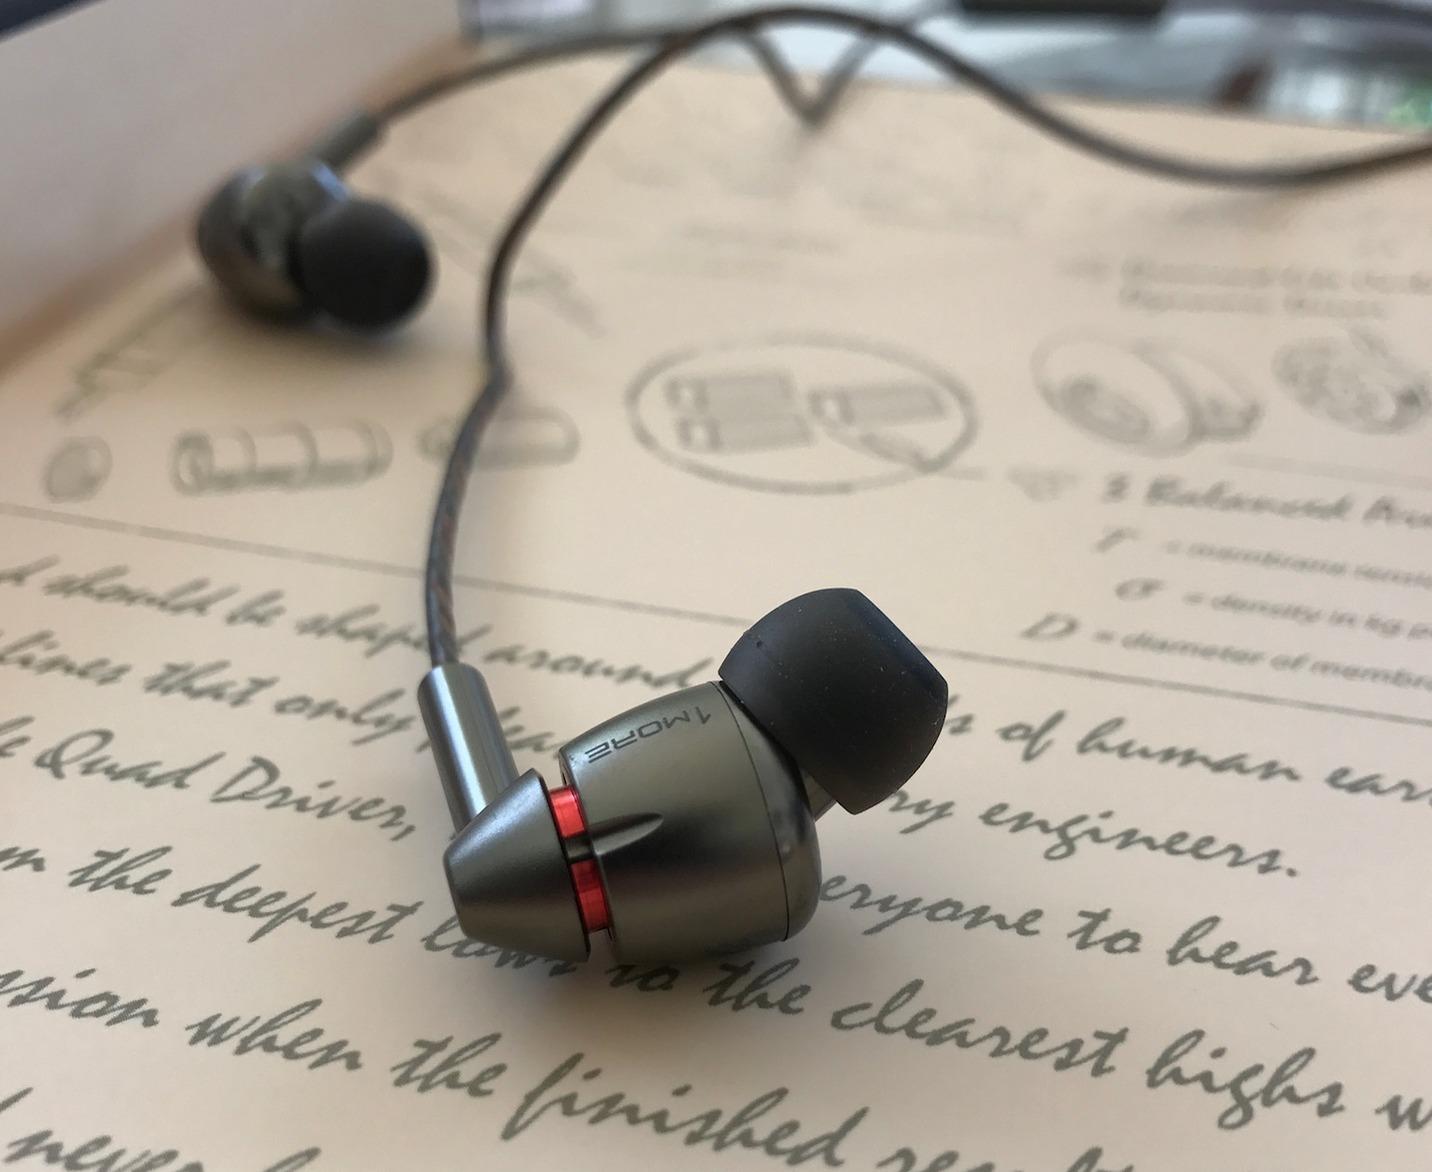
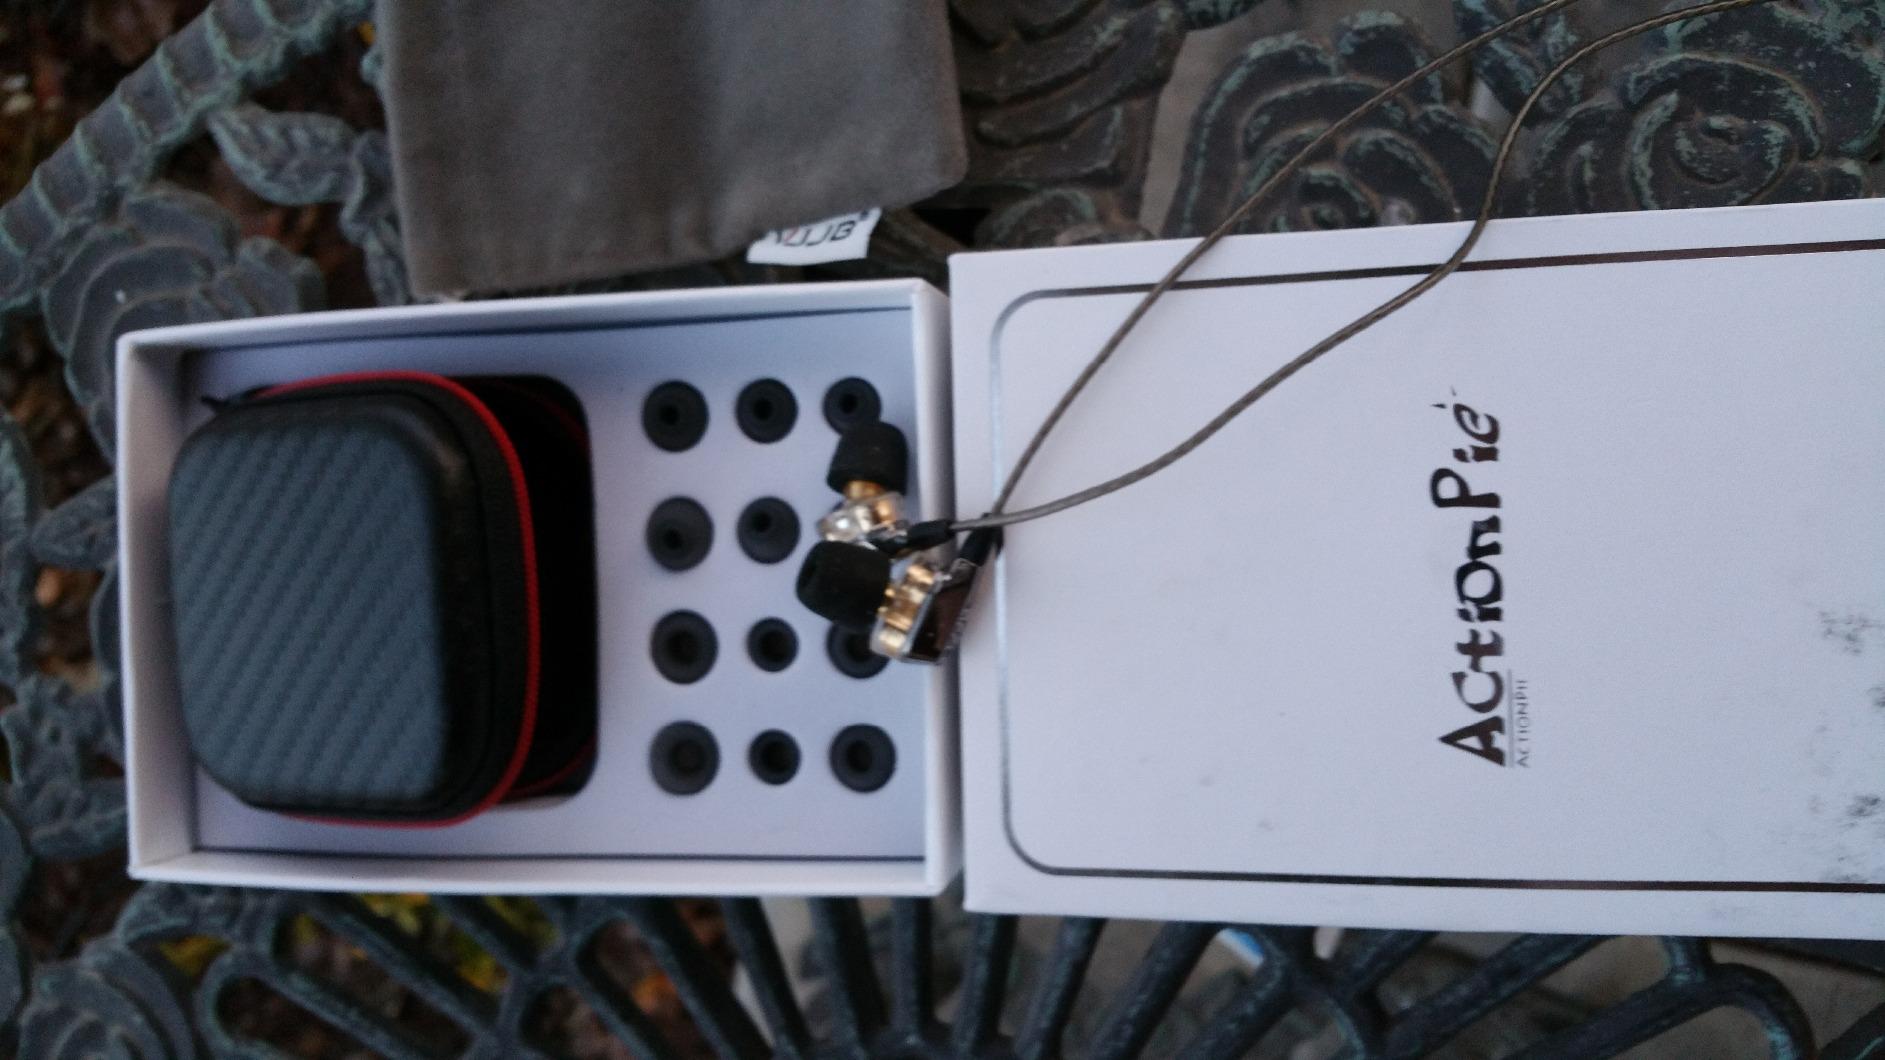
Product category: headphones
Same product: no